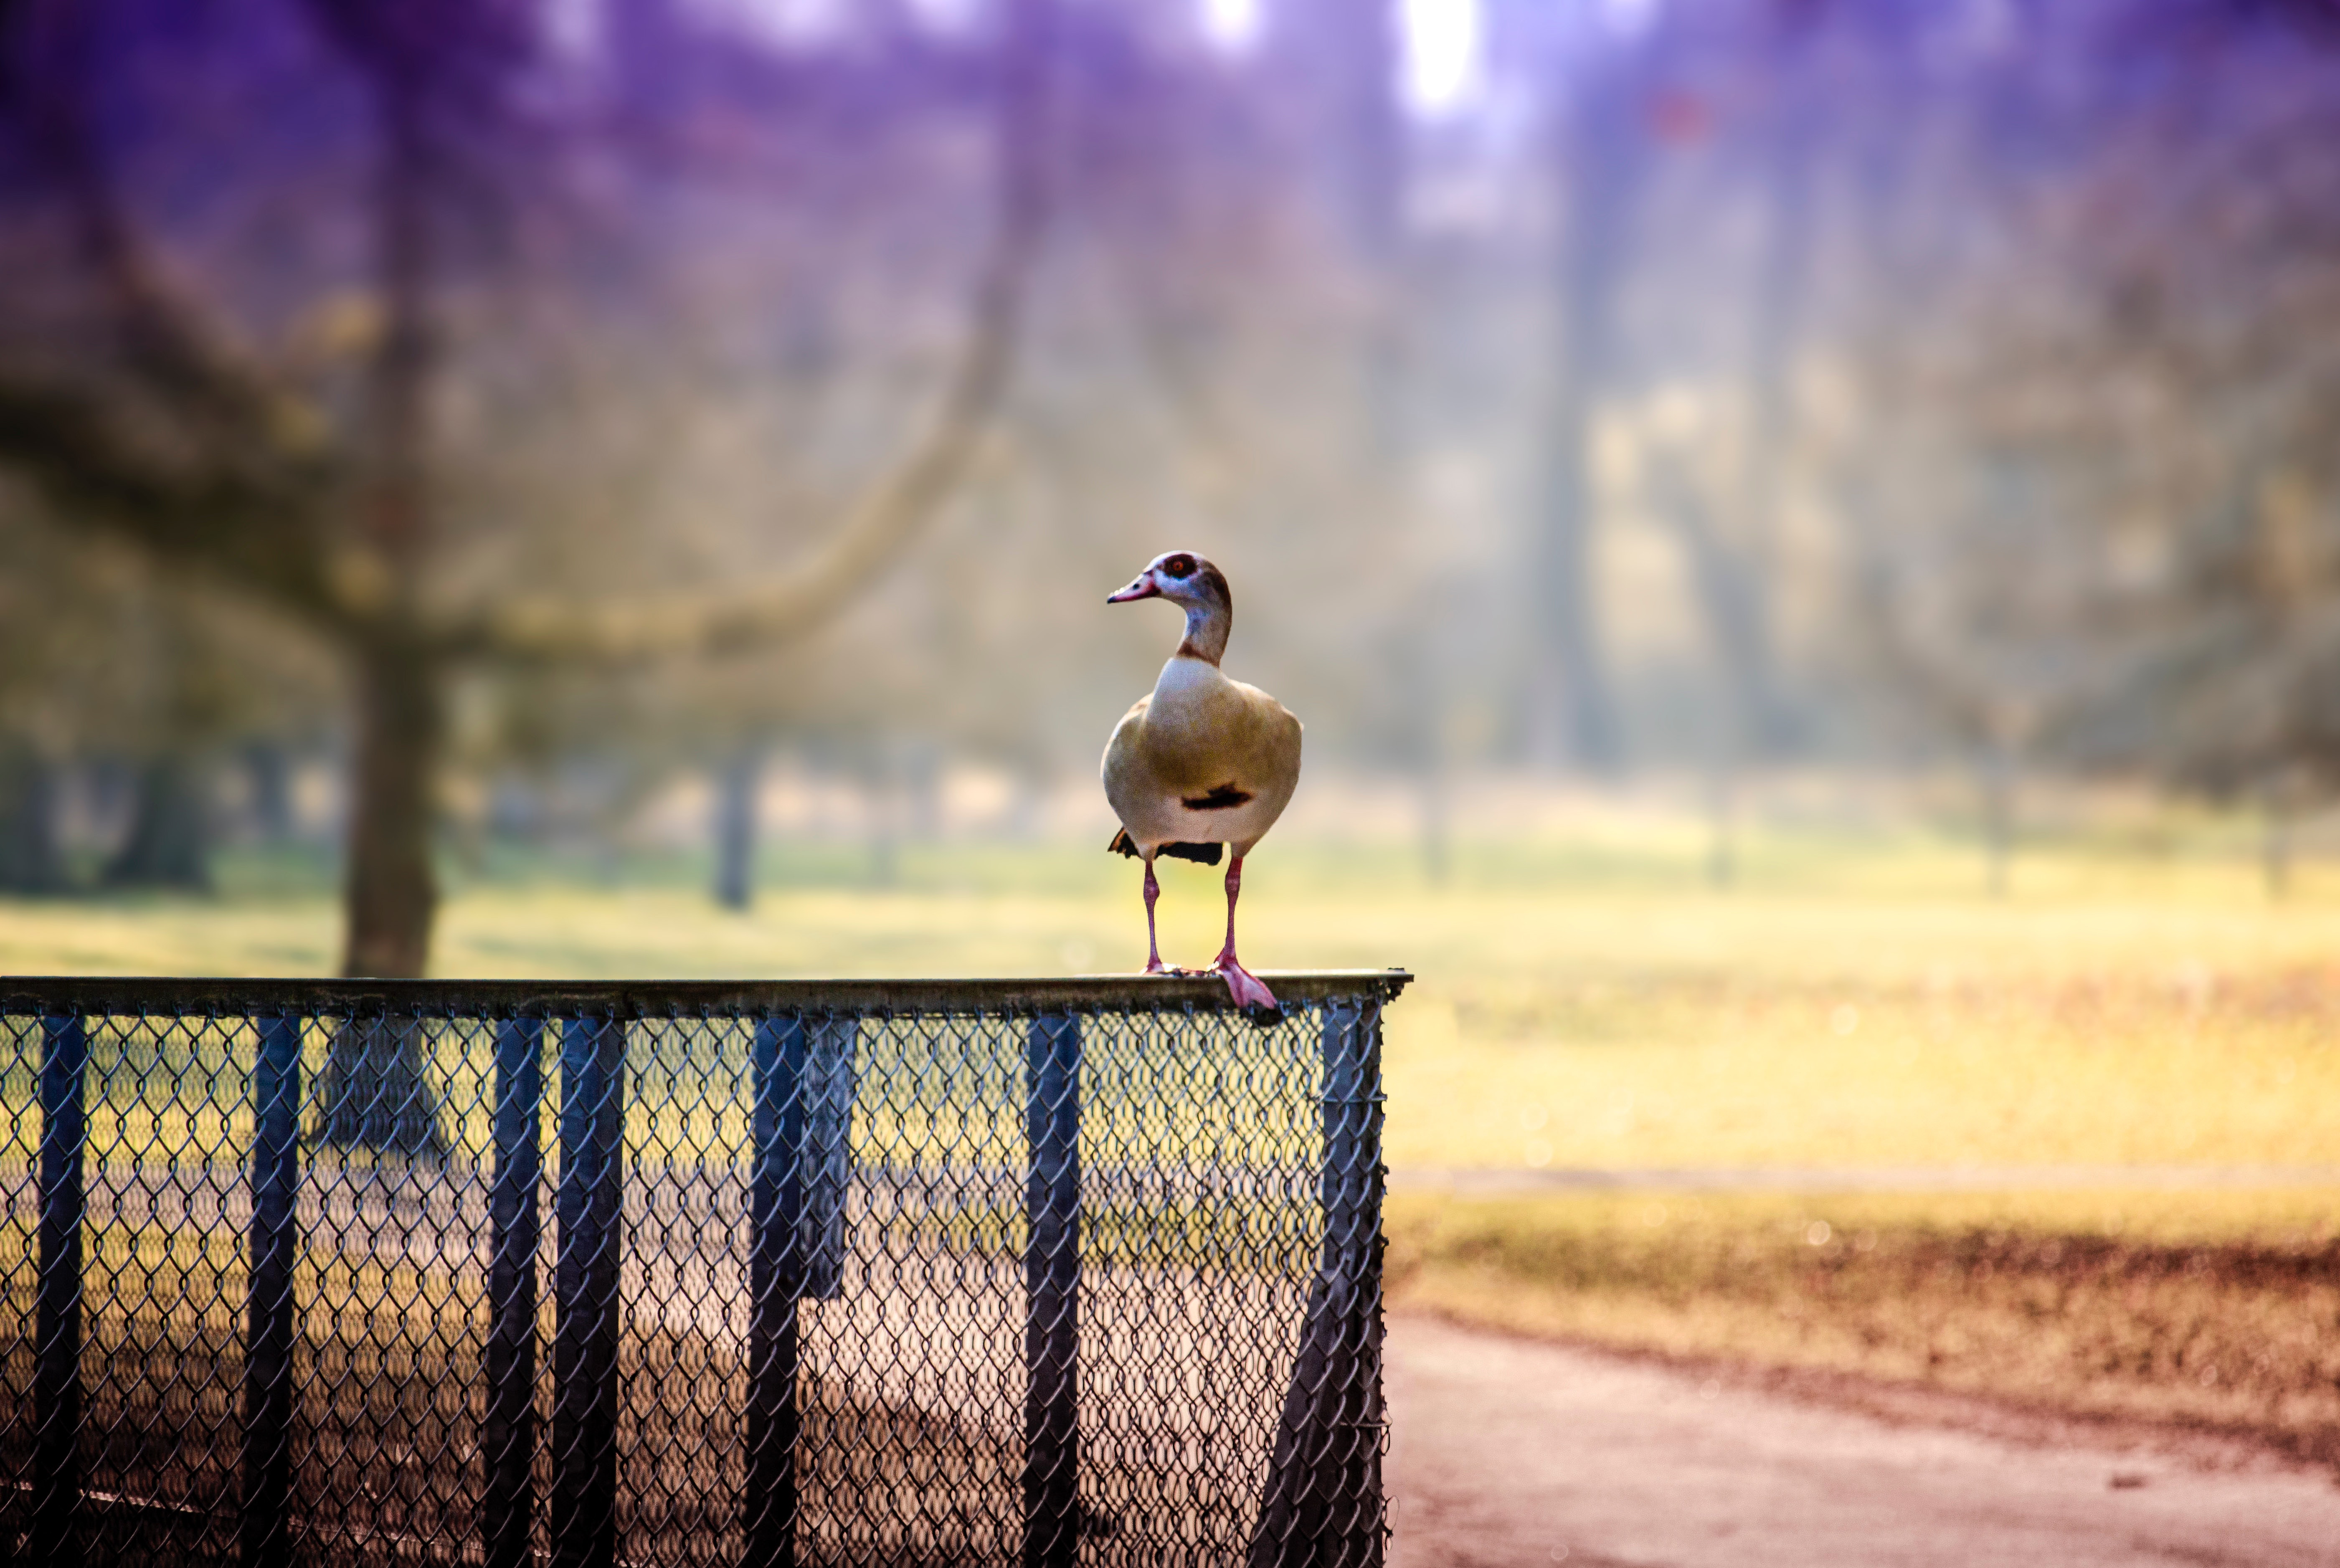
bird, sky, wildlife, beak, atmospheric phenomenon, morning, tree, grass family, water bird, grass, spring, seabird, goose, duck, cloud, plant, sunlight, wing, reflection, winter, fence, lake, evening